The River of Romance (1916 film)

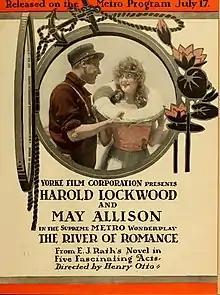

The River of Romance is a 1916 silent film drama directed by Henry Otto and distributed by Metro Pictures. The film starred Harold Lockwood and May Allison.